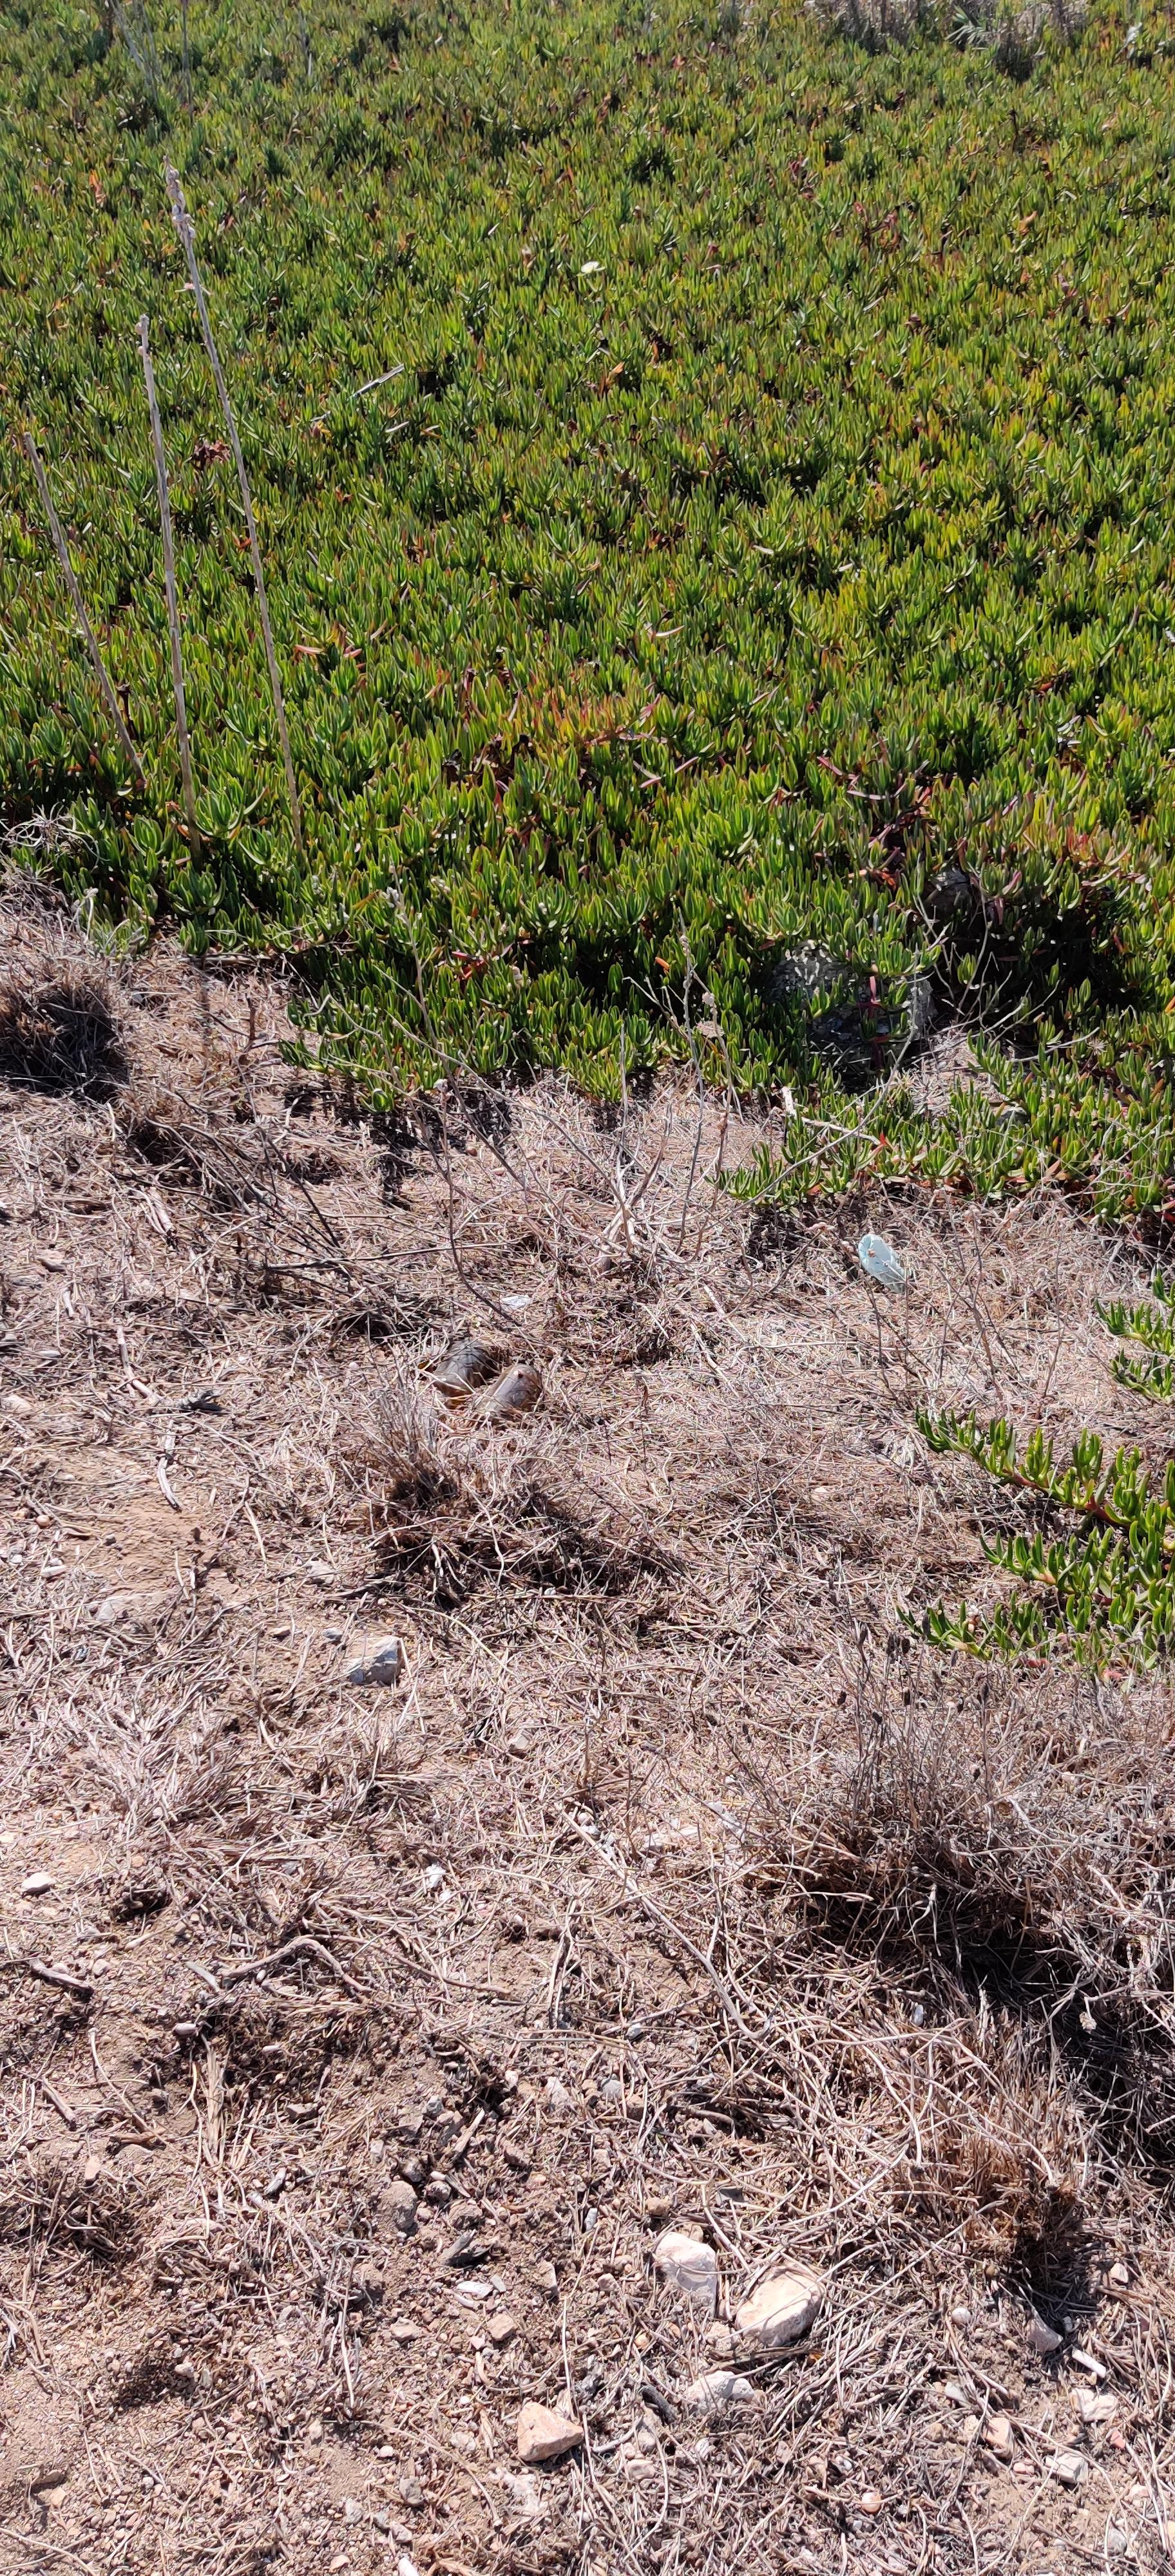
Object: Glass bottle (Bottle)

Object: Glass bottle (Bottle)

Object: Clear plastic bottle (Bottle)

Object: Unlabeled litter (Unlabeled litter)